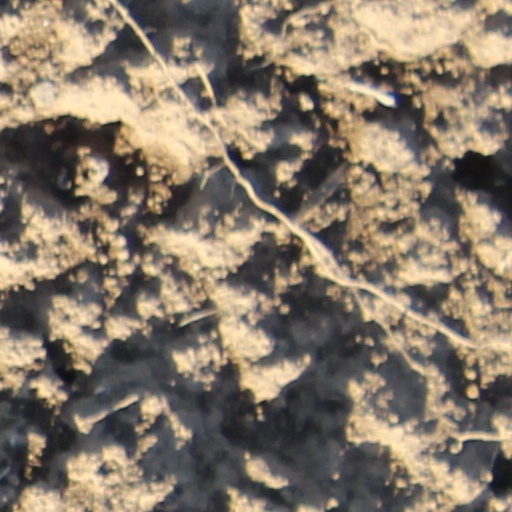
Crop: wheat